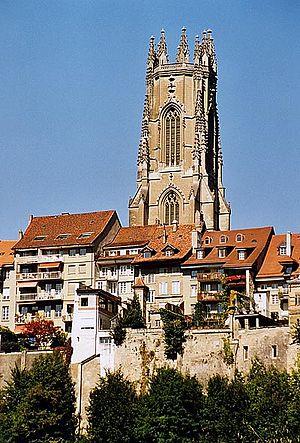
Cette liste présente les biens culturels d'importance nationale dans le canton de Fribourg. Cette liste correspond à l'édition 2009 de l'Inventaire Suisse des biens culturels d'importance nationale pour le canton de Fribourg. Il est trié par commune et inclus : 205 bâtiments séparés, 14 collections, 18 sites archéologiques et un cas particulier.